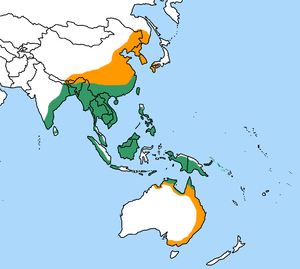
Eurystomus est un genre d'oiseaux appartenant à la famille des Coraciidae dont le nom normalisé est rolle.
Le Rolle oriental est une espèce d'oiseaux appartenant à la famille des Coraciidae.